House of Lakiyer

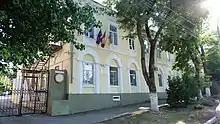

The House of Lakiyer is a monument of architecture of the first half of the 19th century which locates at the address Turgenevsky Lane, 5 in the city of Taganrog of the Rostov Oblast. The house is built in the style of classicism, his facade is decorated by semi-columns.